Zac Thompson

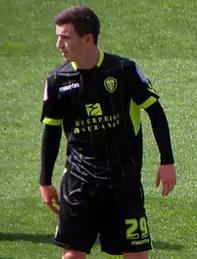
Thompson playing for Leeds United in 2011

Zac Joseph Thompson (born 5 January 1993) is an English footballer who plays as a defender or a midfielder.